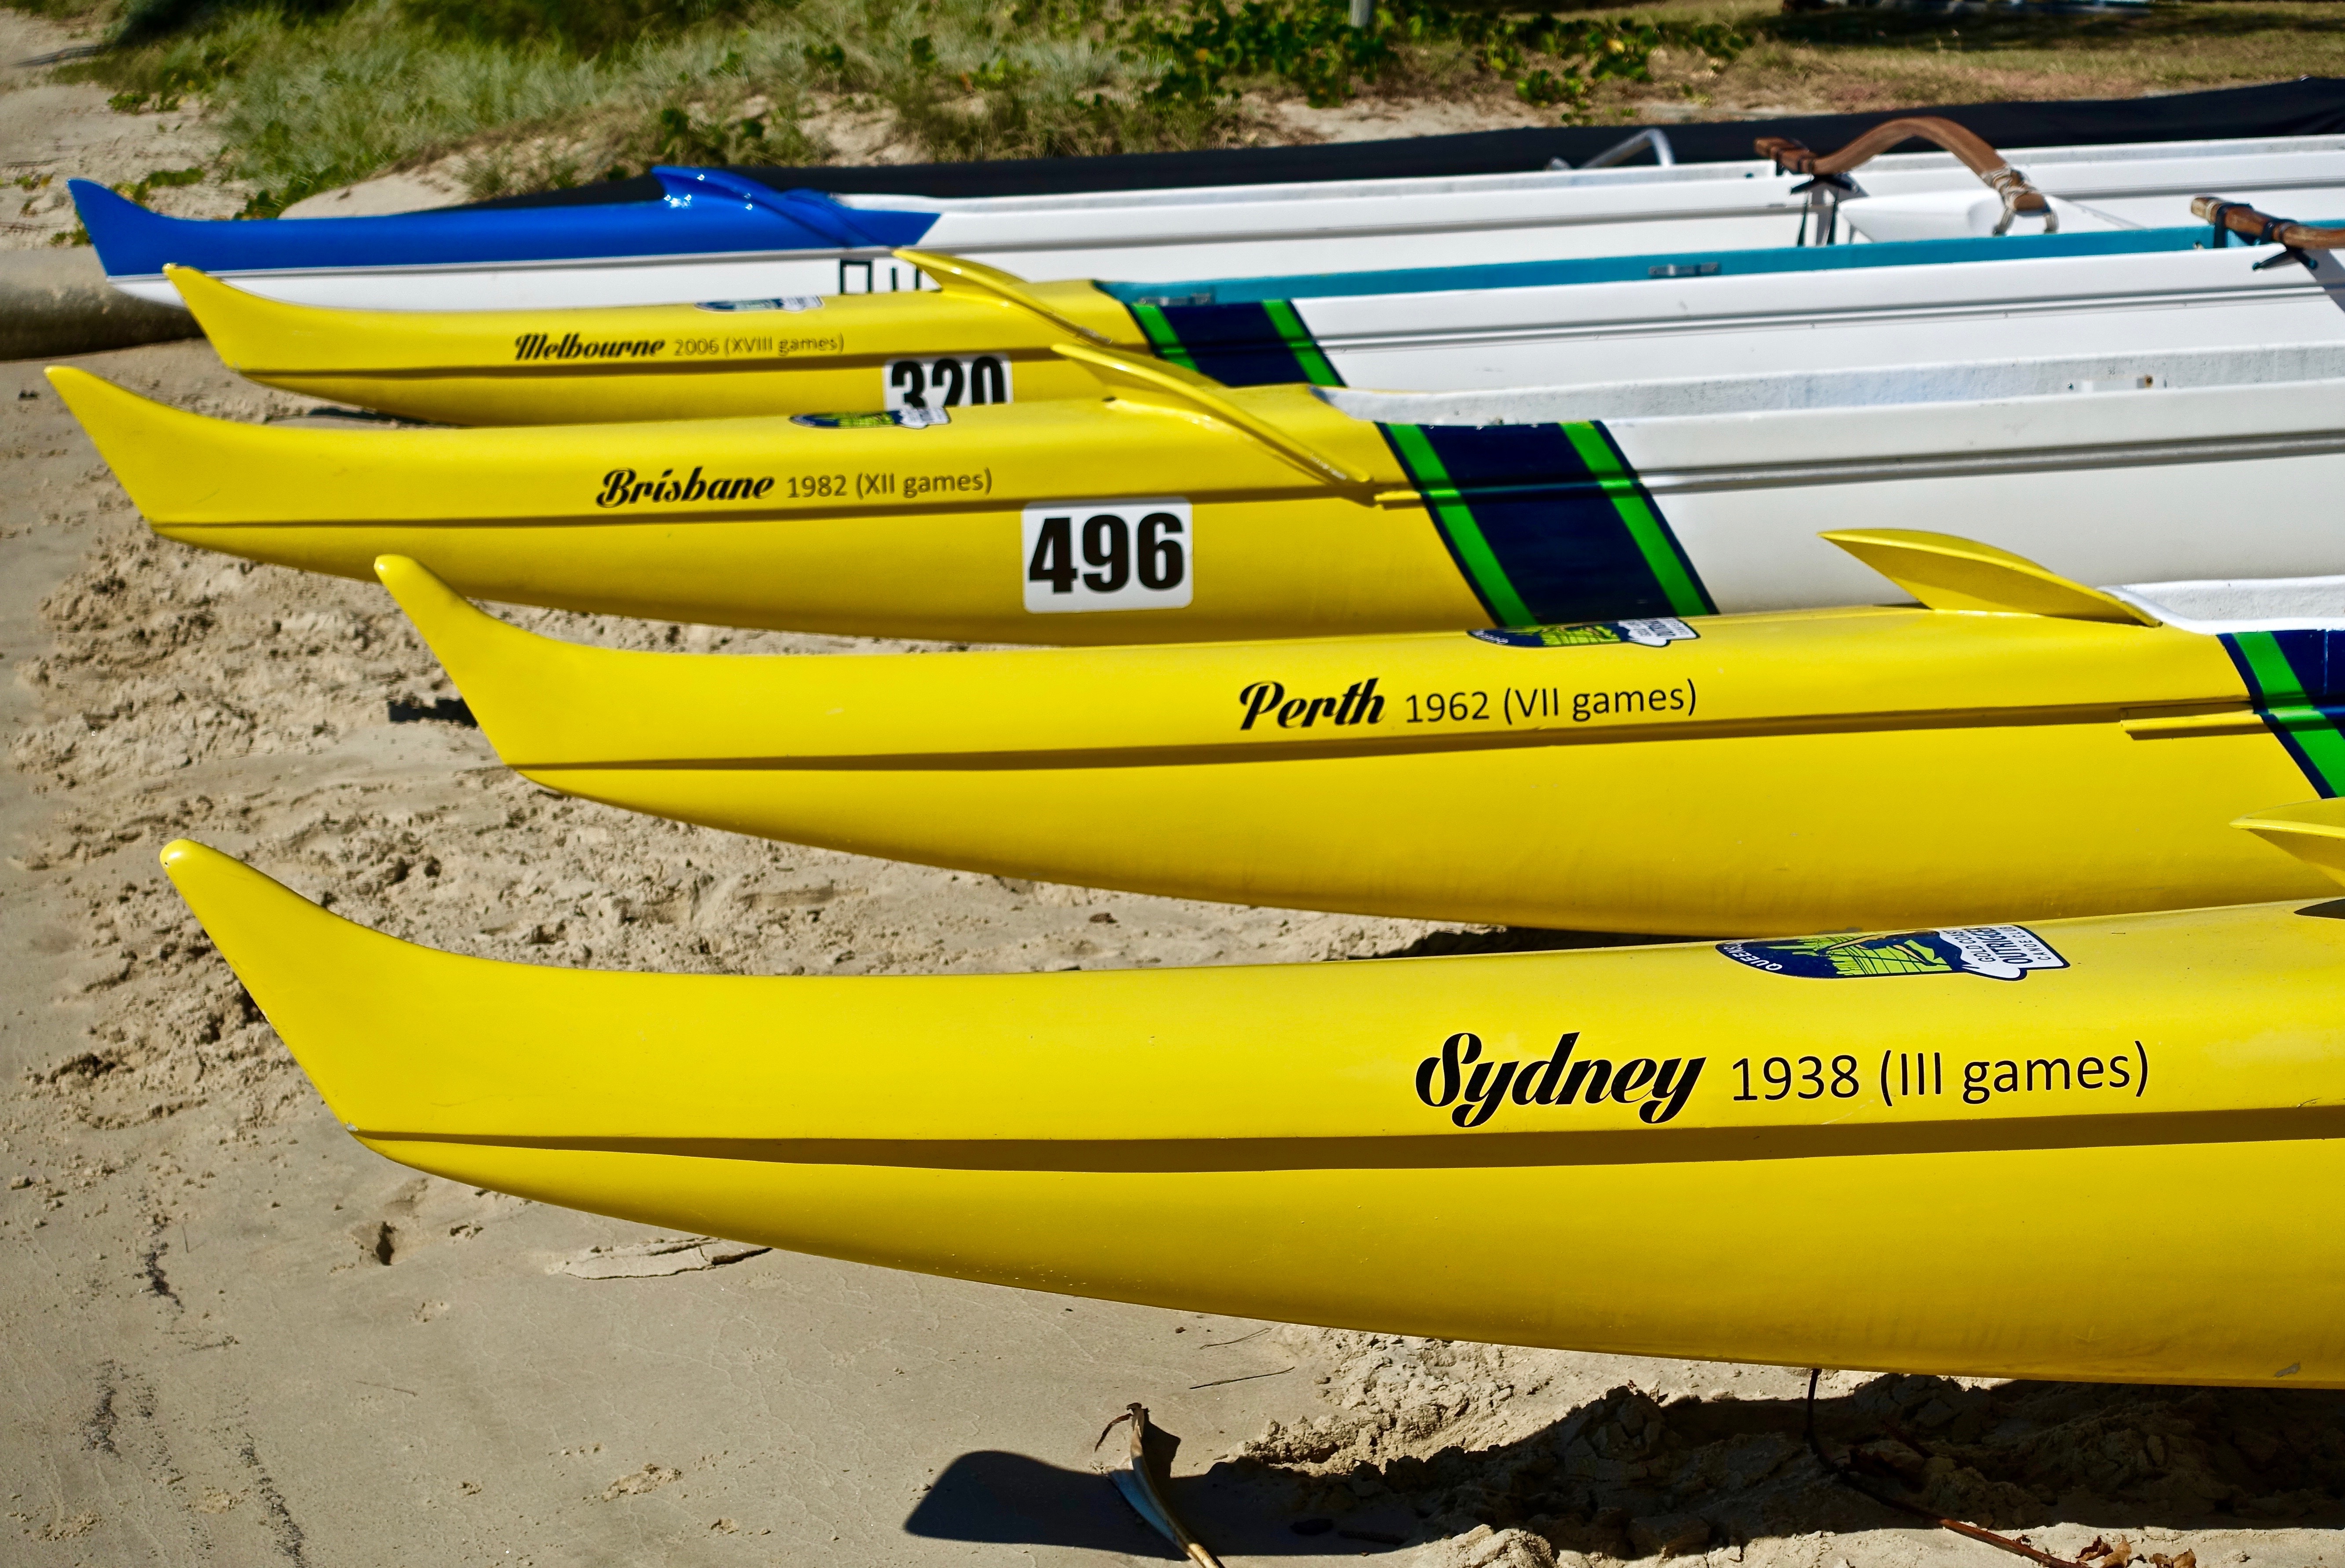
water, sport, boat, paddle, vehicle, speed, kayak, nautical, boating, boats, racing, watercraft, regatta, sea kayak, inflatable boat, watercraft rowing